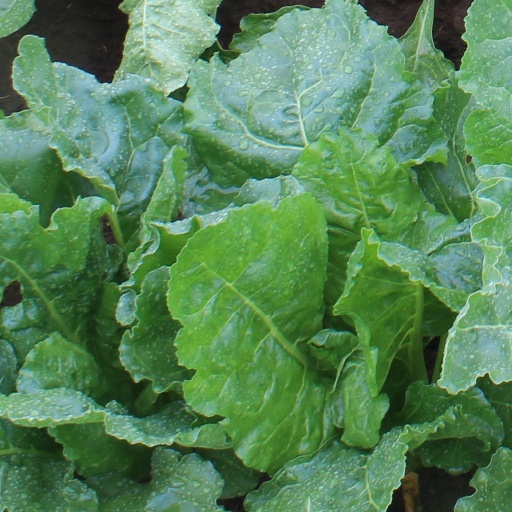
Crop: sugar beet